Hamilton Camp

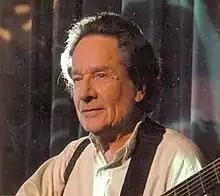
Camp on the album cover of "Sweet Joy" (2005)

Hamilton Camp (born Robin S. Camp; 30 October 1934 – 2 October 2005) was a British-born actor and singer, who relocated to the United States with his family when he was a young child. He is known for his work as a folk singer during the 1960s, and eventually branched out into acting in films and television.